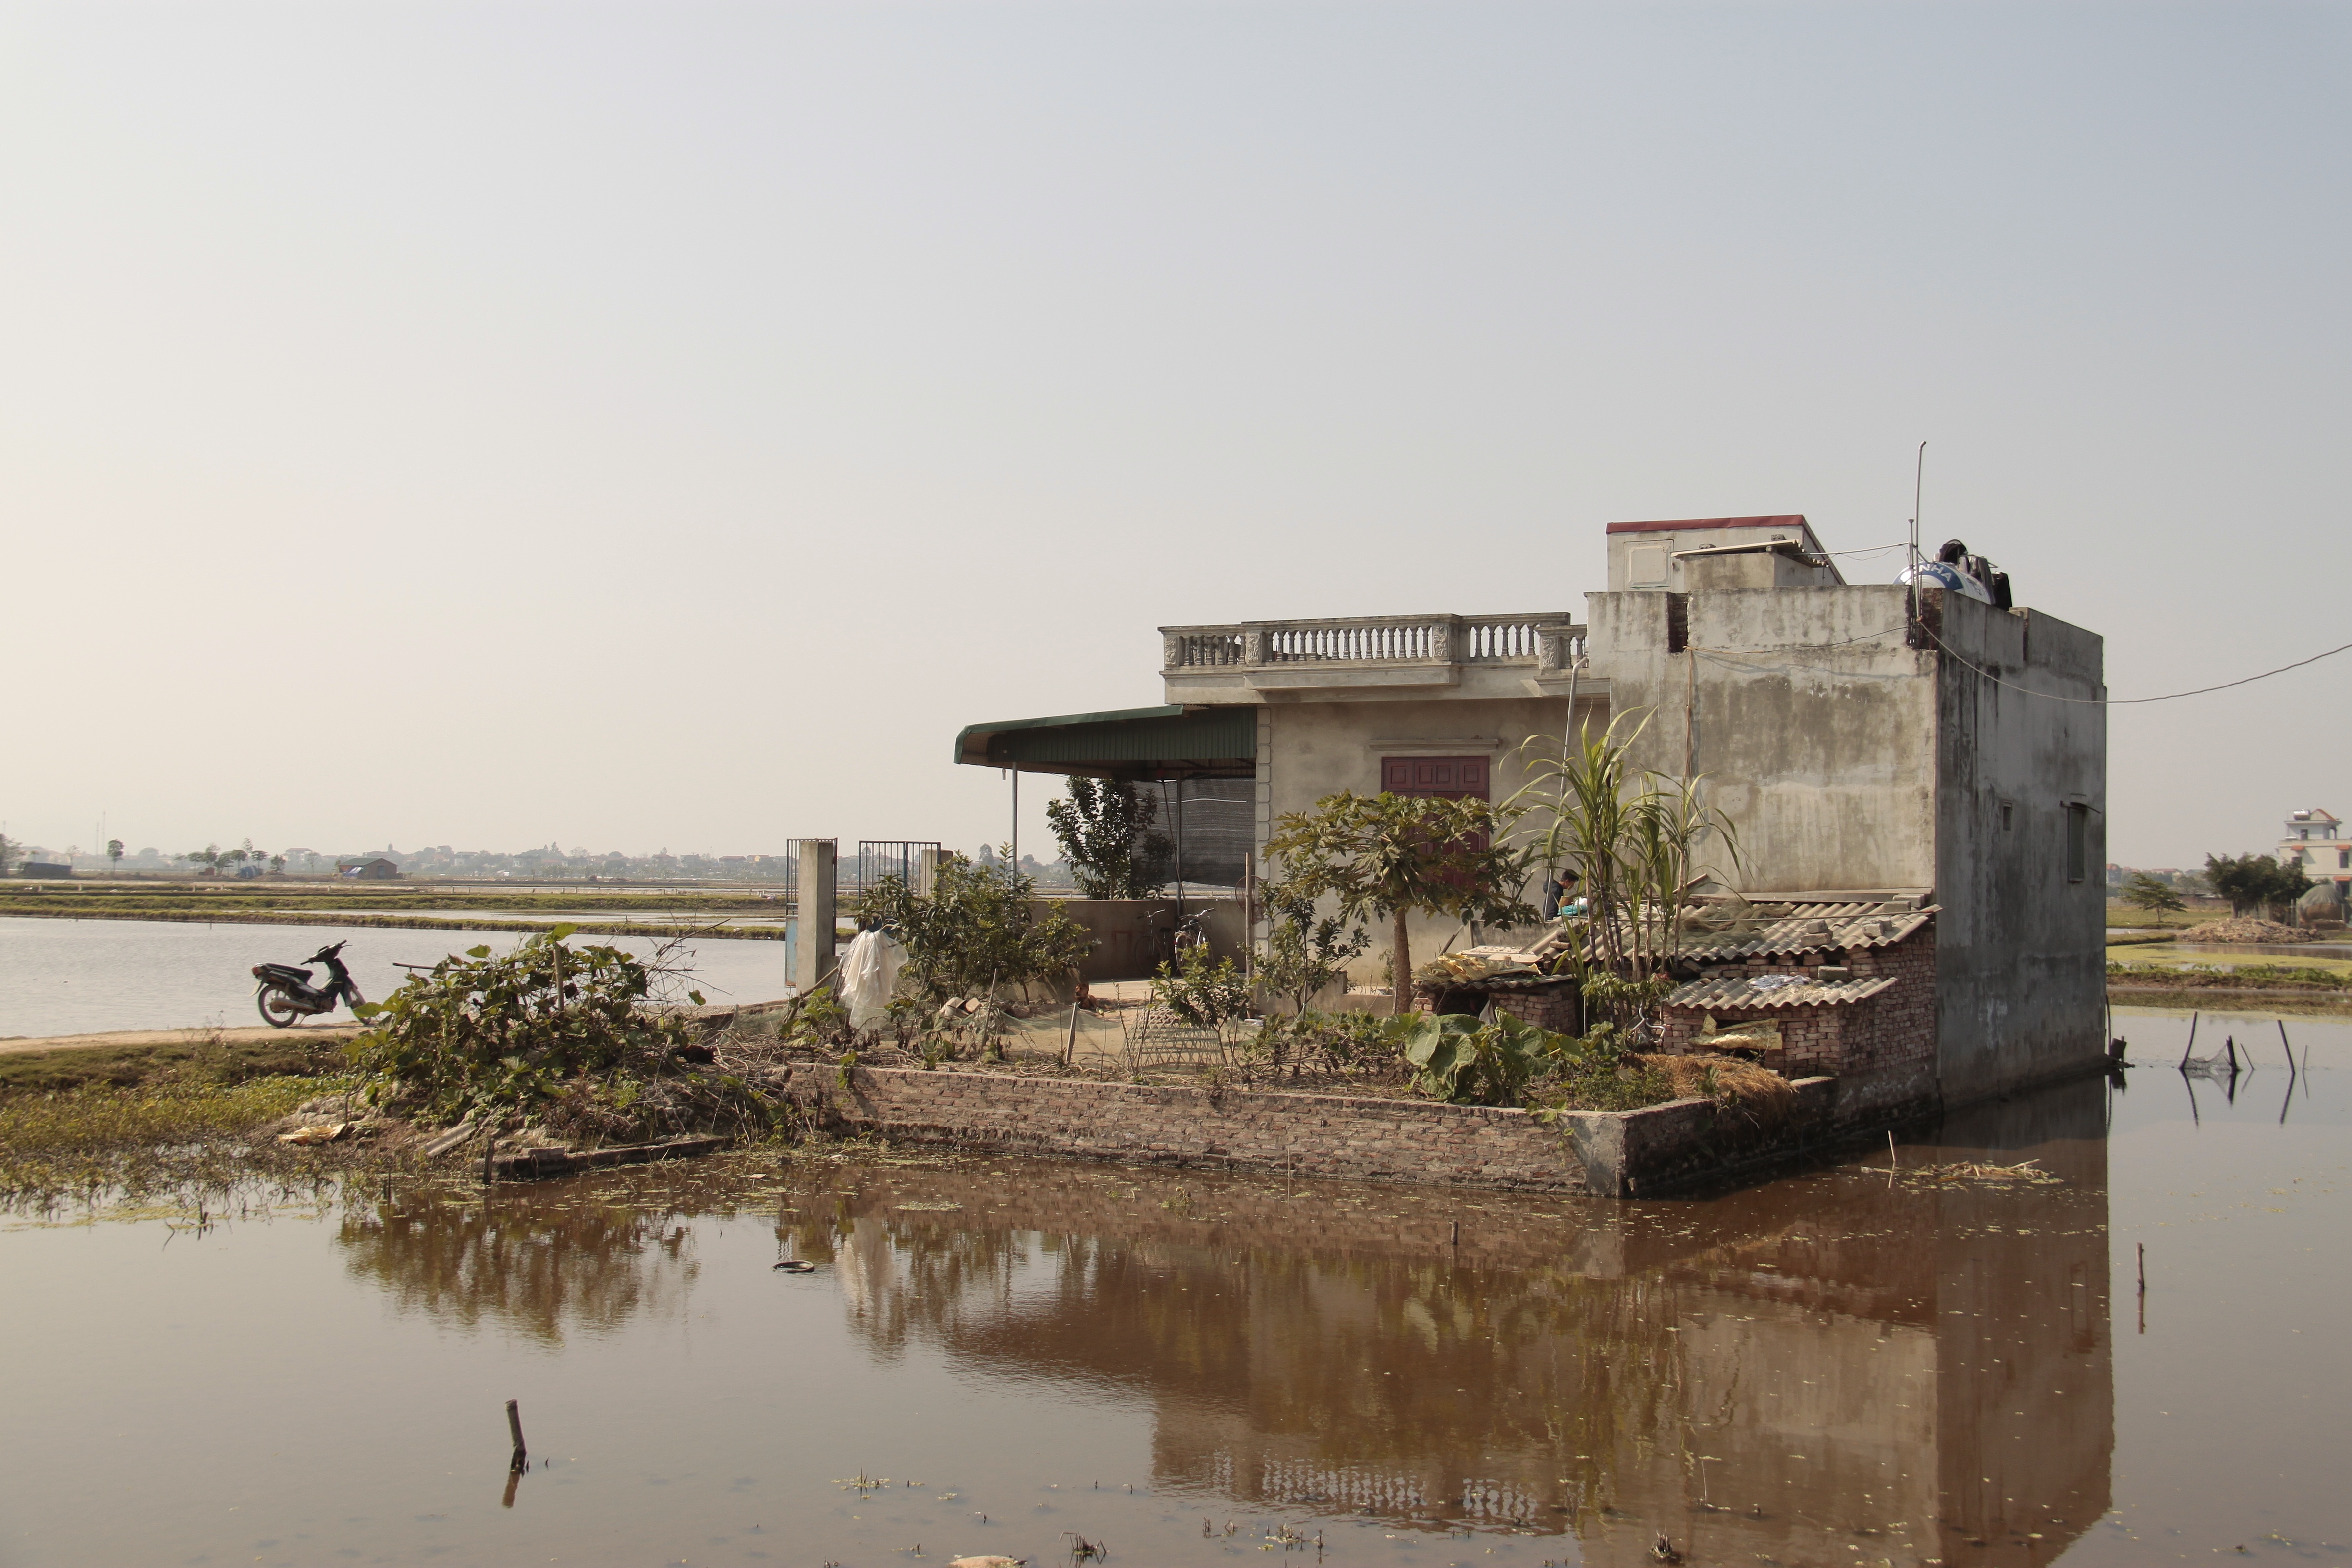
sea, coast, water, countryside, house, shore, river, reflection, fortification, waterway, viet nam